Ted Eldred

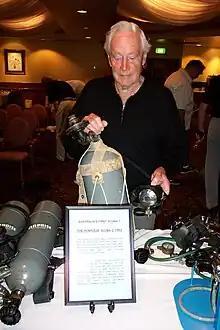
Ted Eldred in 2003 with an example of the world's first commercially available, single hose scuba unit, which was released early in 1952.

Edward Francis Eldred (16 December 1920 to August 2005) was a pioneer of scuba diving in Australia. He invented Porpoise scuba gear.